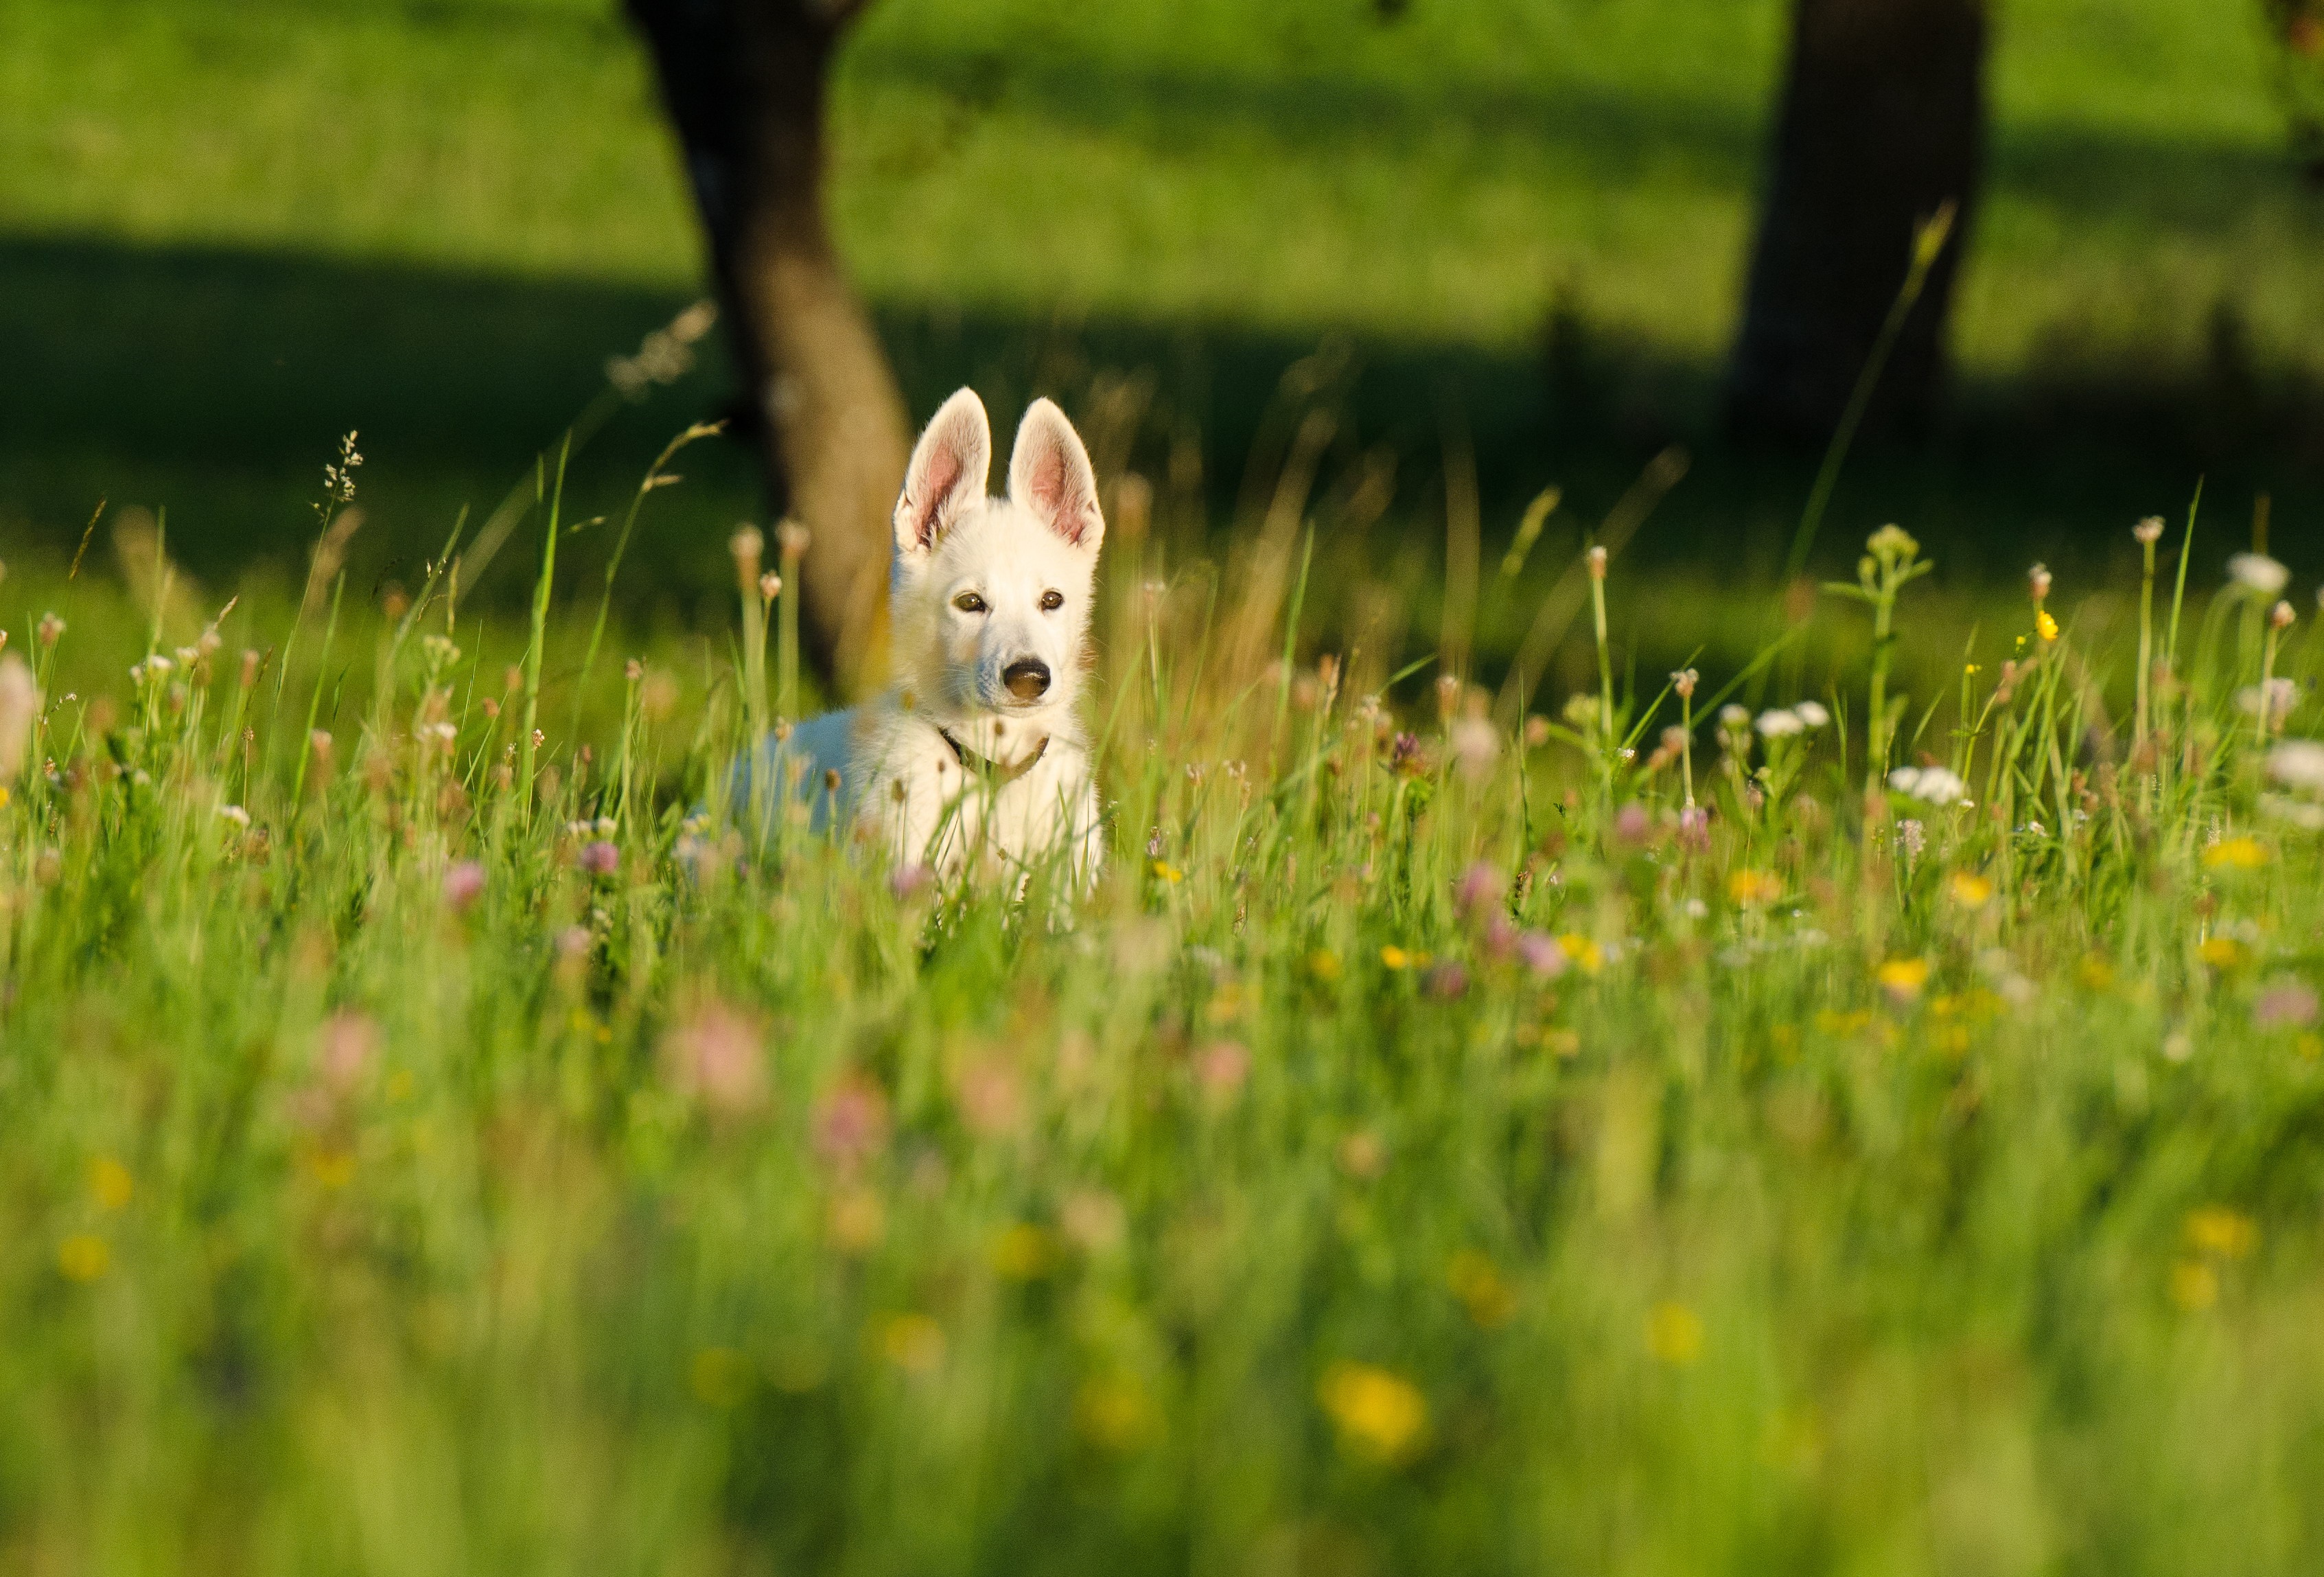
nature, grass, lawn, meadow, prairie, sunlight, flower, puppy, dog, wildlife, pet, green, pasture, mammal, grassland, habitat, flower meadow, rural area, small dog, white shepherd, dog like mammal, dog puppy flower meadow, cute look